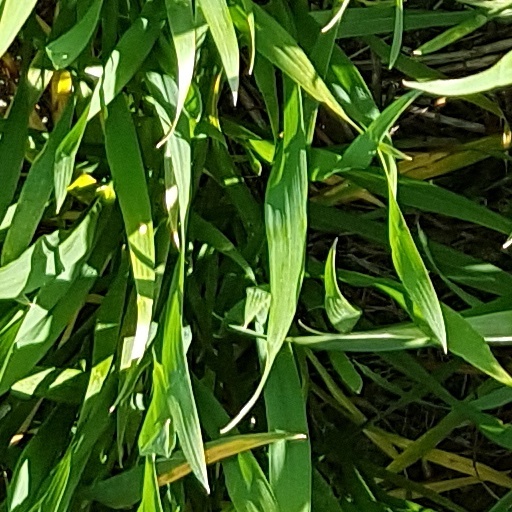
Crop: wheat